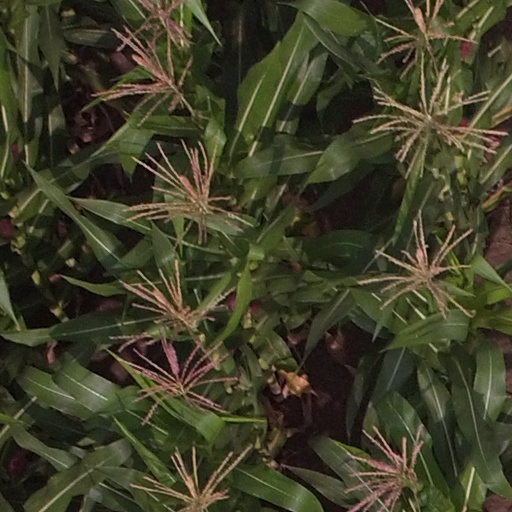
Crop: maize; corn